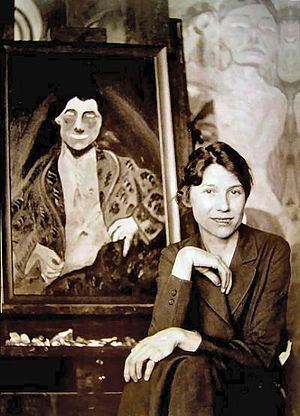
Aleister Crowley / Okkultismen / Sicilien
Leah Hirsig var en af Crowleys "skarlagenskvinder".
Aleister Crowley, født Edward Alexander Crowley var en af de ledende skikkelser inden for 1900-tallets okkultisme, kendt som verdens ondeste mand. På trods af et dårligt omdømme, der forfulgte både Crowley selv og hans idéer, har han øvet en stærk indflydelse på nyreligiøse bevægelser, magi og populærkultur. Crowley har udgivet værker inden for stort set alle litterære genrer, herunder lyrik, essays og selvbiografi. Udover sin interesse for okkult filosofi og praksis var Crowley også en habil skakspiller og bjergbestiger.